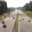
Label: road